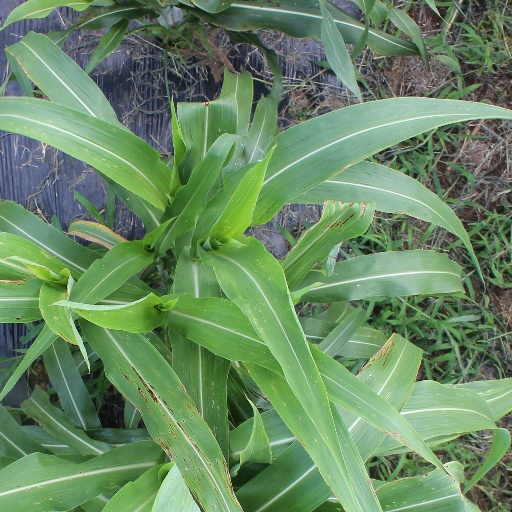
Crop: sorghum